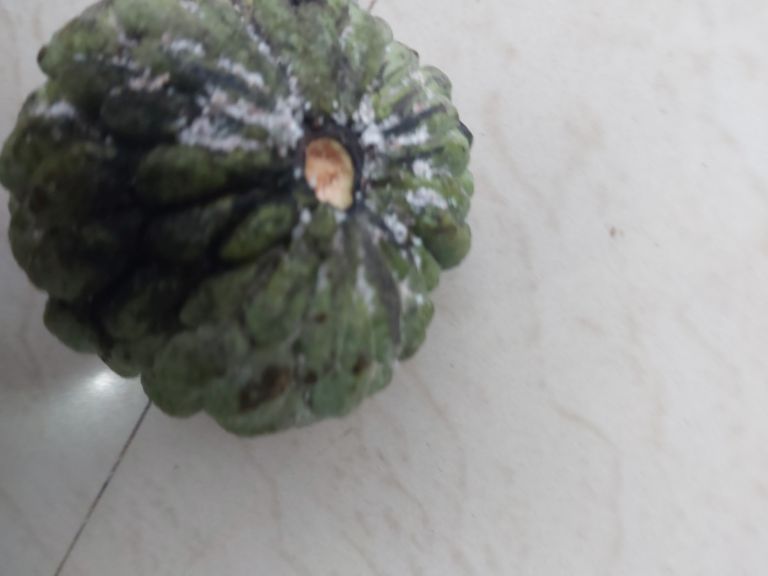
Disease label: Athracnose